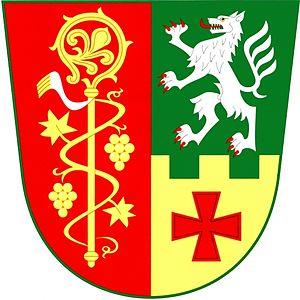
Dobřínsko est une commune du district de Znojmo, dans la région de Moravie-du-Sud, en République tchèque. Sa population s'élevait à 394 habitants en 2019.